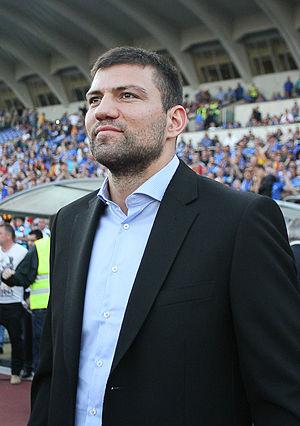
Tervel Venkov Pulev est un boxeur bulgare né le 10 janvier 1983 à Sofia.